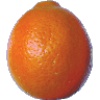
Label: tangelo